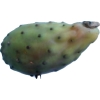
Label: cactus_fruit_green